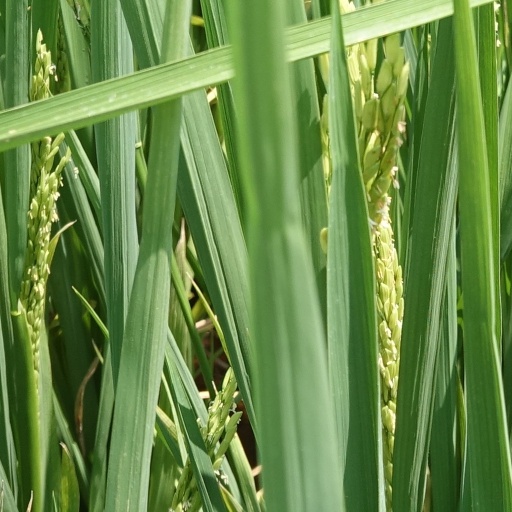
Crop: rice